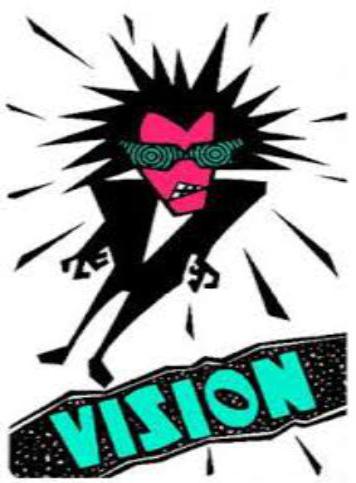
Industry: Clothes